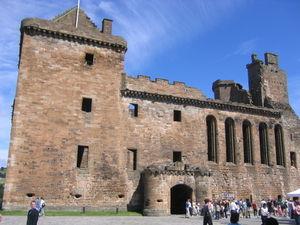
Le West Lothian est une des 32 council areas de l’Écosse et une région de lieutenance. Le West Lothian a pour frontières la ville d’Édimbourg à l’est, les Scottish Borders et le South Lanarkshire au sud, le North Lanarkshire et Falkirk à l’ouest.